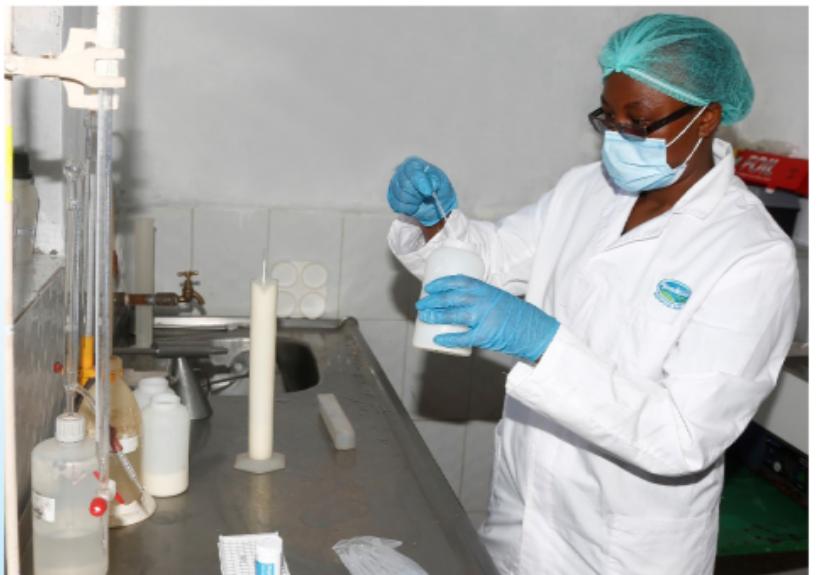
Hapa ni mahabara ambapo tunaona mhudumu akijaribu kuchanganya na kupima aina tofauti tofauti ya kemikali,kwa meza pia ako na vyombo vingine atakayotumia kuchanganya haya.